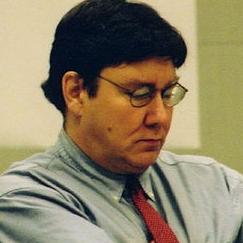
Age: 45